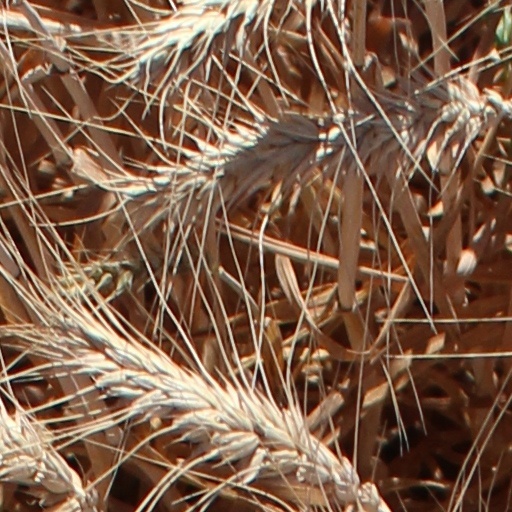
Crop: wheat